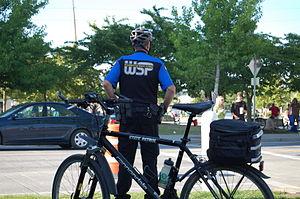
Le Washington State Patrol est le service de la police d'État de l'État de Washington. L'agence a été fondée en 1921, elle employait alors 6 agents, affectés à la patrouille d'autoroute. L'agence a été nommée police d'état de l'état de Washington en juin 1933. En 1925, William Cole a été son premier directeur. Le directeur actuel est John R. Batiste.